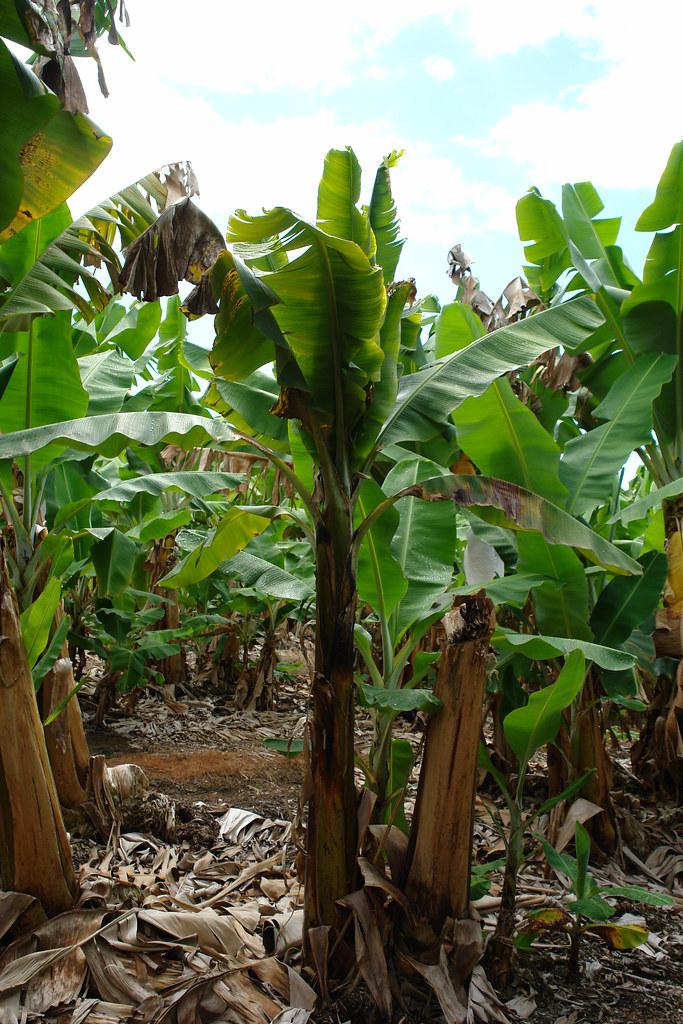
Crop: unknown
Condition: banana_banana_bunchy_top